Medical racism in the United States

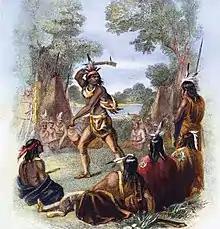
Depicted is war chief Pontiac holding a war hatchet. It was in Pontiac's War that Jeffery Amherst famously proposed gifting smallpox infected blankets to the indigenous peoples.

Along with unequal access to medical care, medical racism has contributed to violence perpetrated against black Americans throughout history. Including the use of "resurrectionists" to retrieve newly buried bodies of deceased black people for medical study use, the bodies of black people were abused for forced medical experimentation for many years. As noted in writings on the American medical field's history of medical racism, "American medical education relied on the theft, dissection, and display of bodies, many of whom were black." This is especially true for women, such as was the case for Henrietta Lacks. The nonconsensual experimentation on enslaved black women was used to help further the field of gynecology. Following this, due to the history of eugenics in the United States, this same population once again fell victim to forced procedures, in this case sterilization. This went on in the US as late as the 1970s and 1980s as is documented in "Killing the Black Body." For black Americans, the involuntary sterilization of black women was so well known it began being referred to as the "Mississippi Appendectomy".